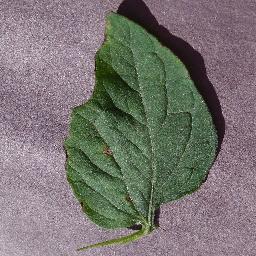
Label: Tomato___Target_Spot